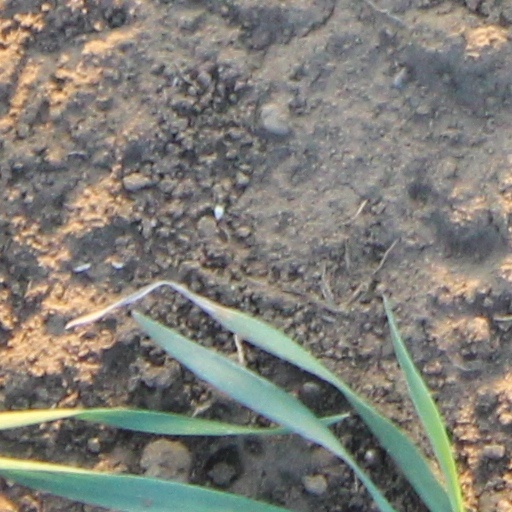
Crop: wheat